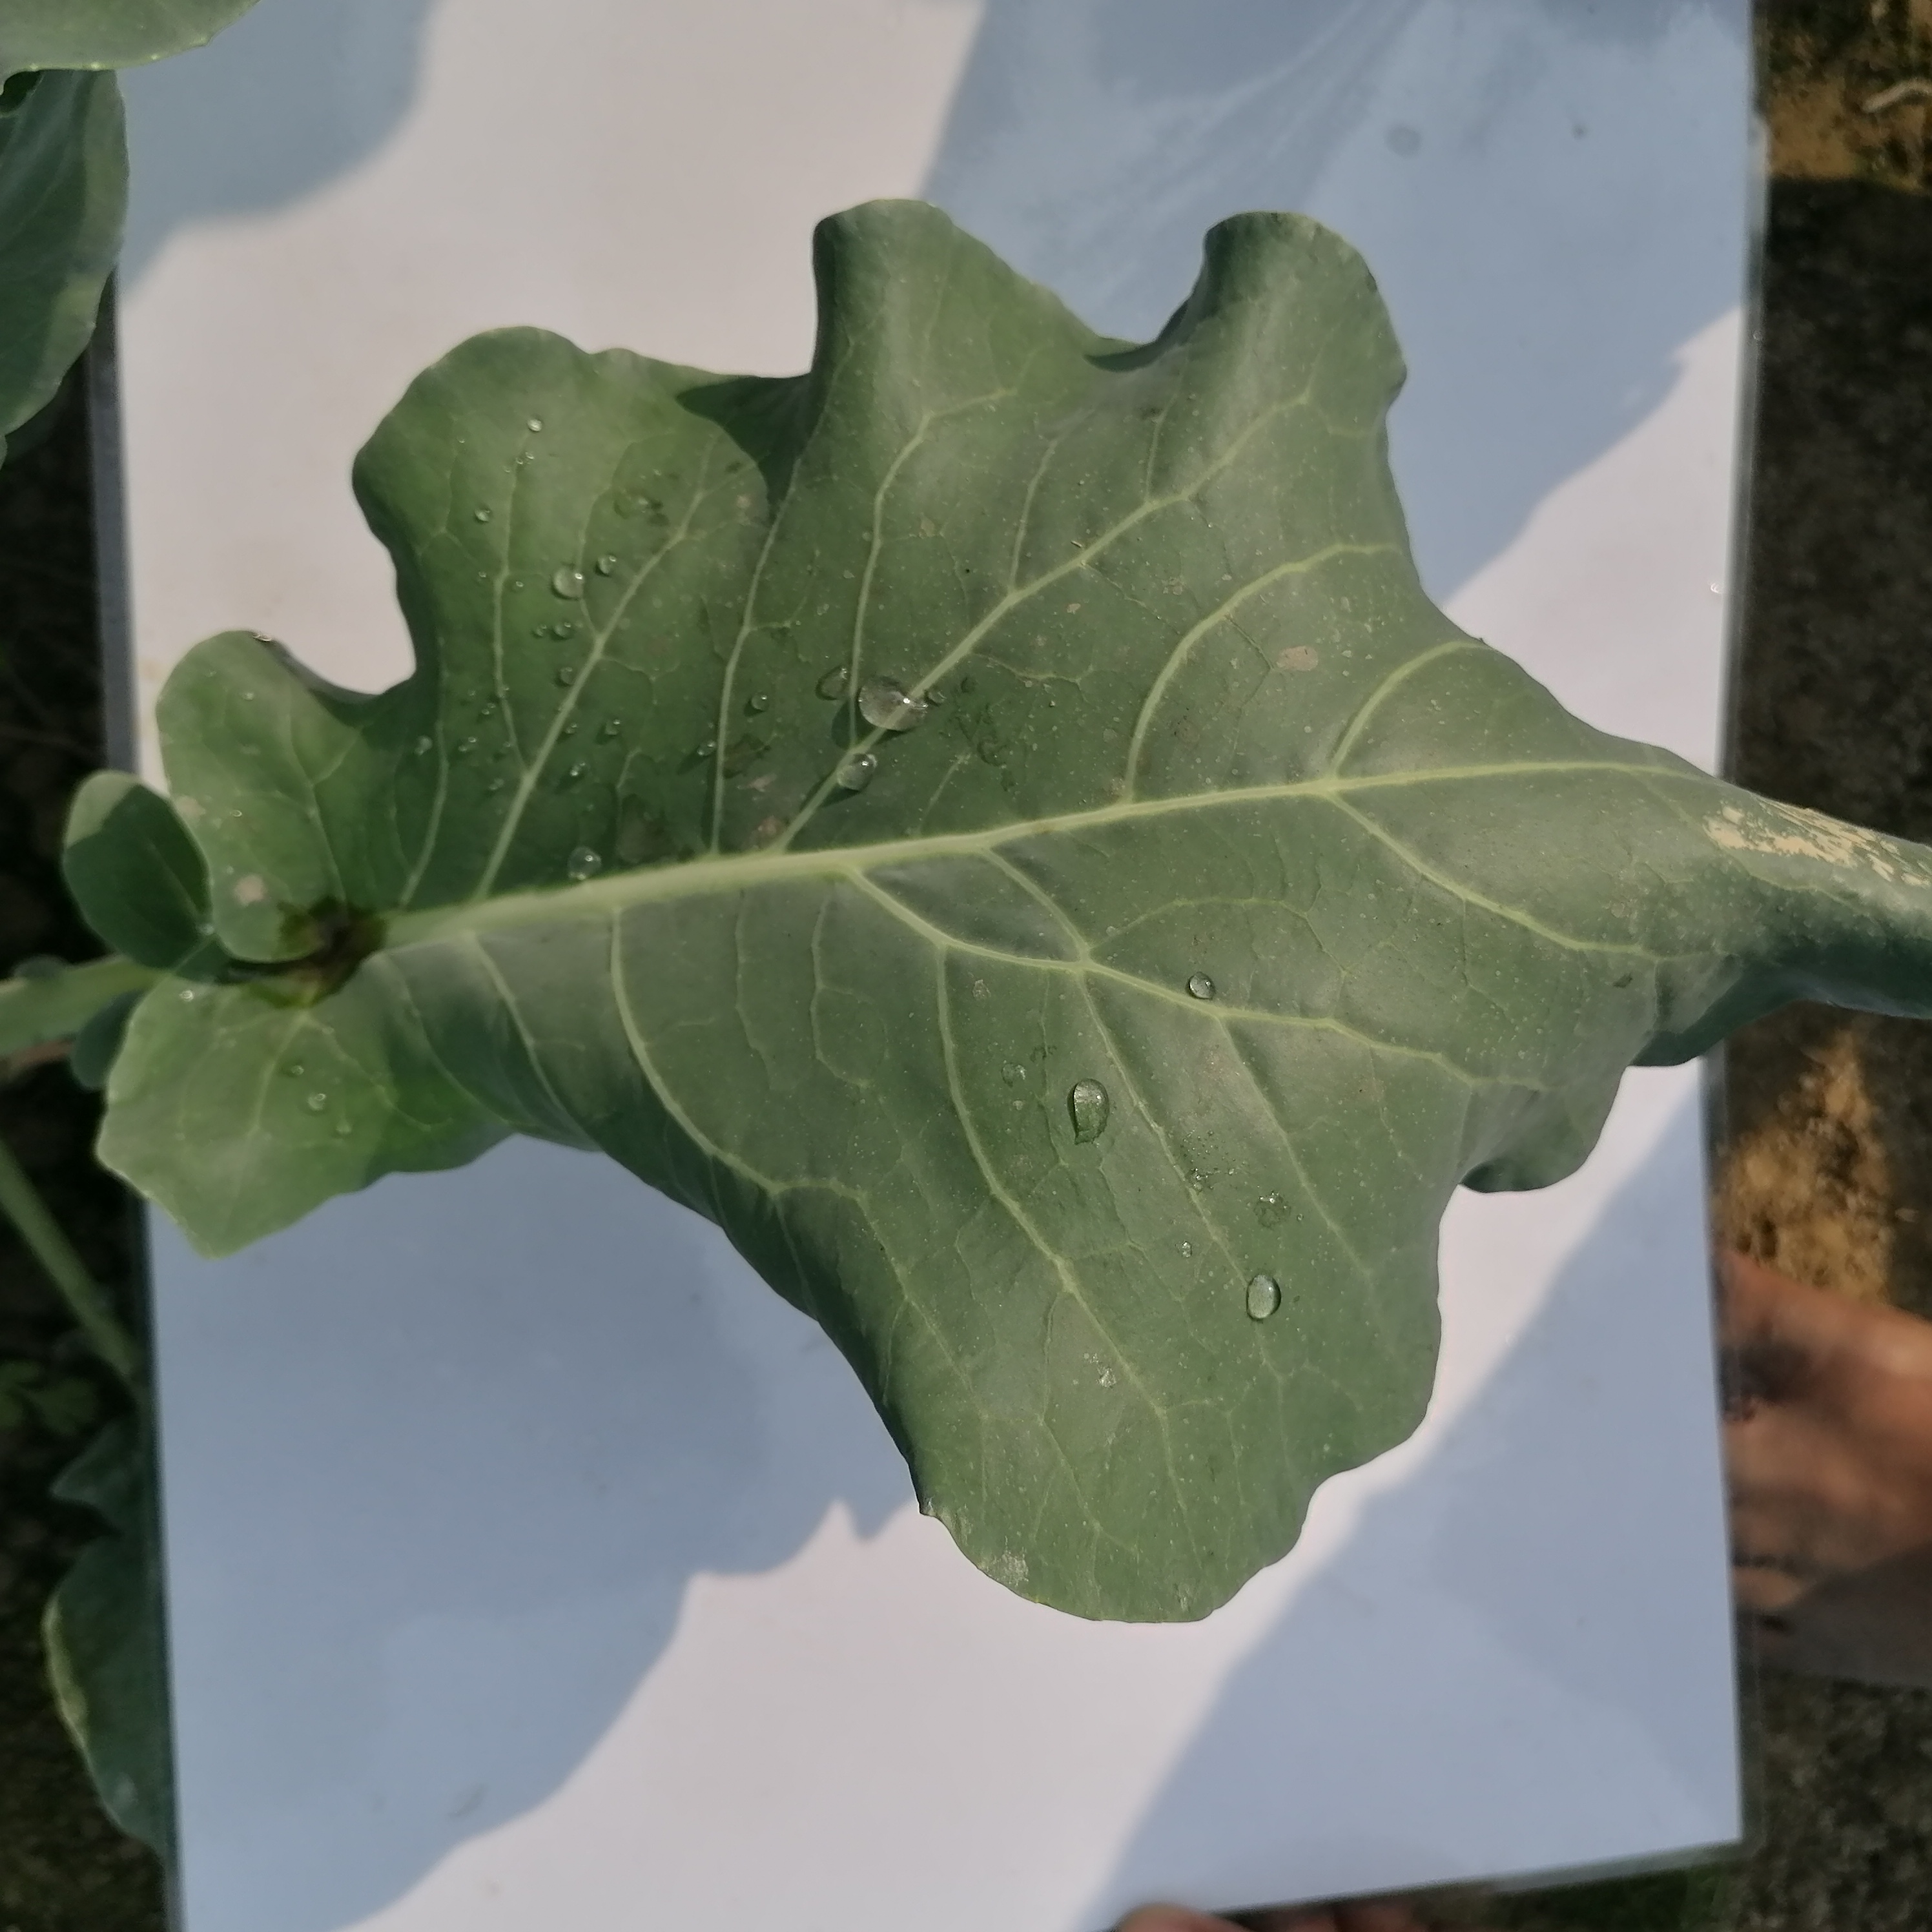
Label: Healthy